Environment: lab
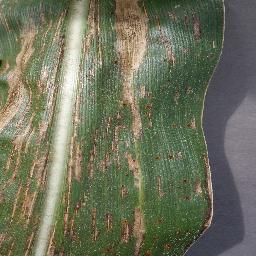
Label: gray_leaf_spot